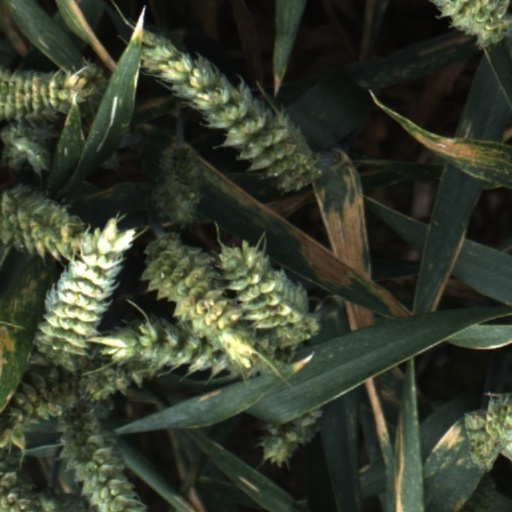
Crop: wheat